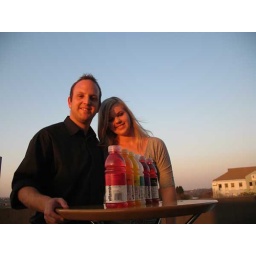
The Janse van Rensburg in the house